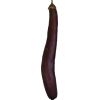
Label: eggplant_long